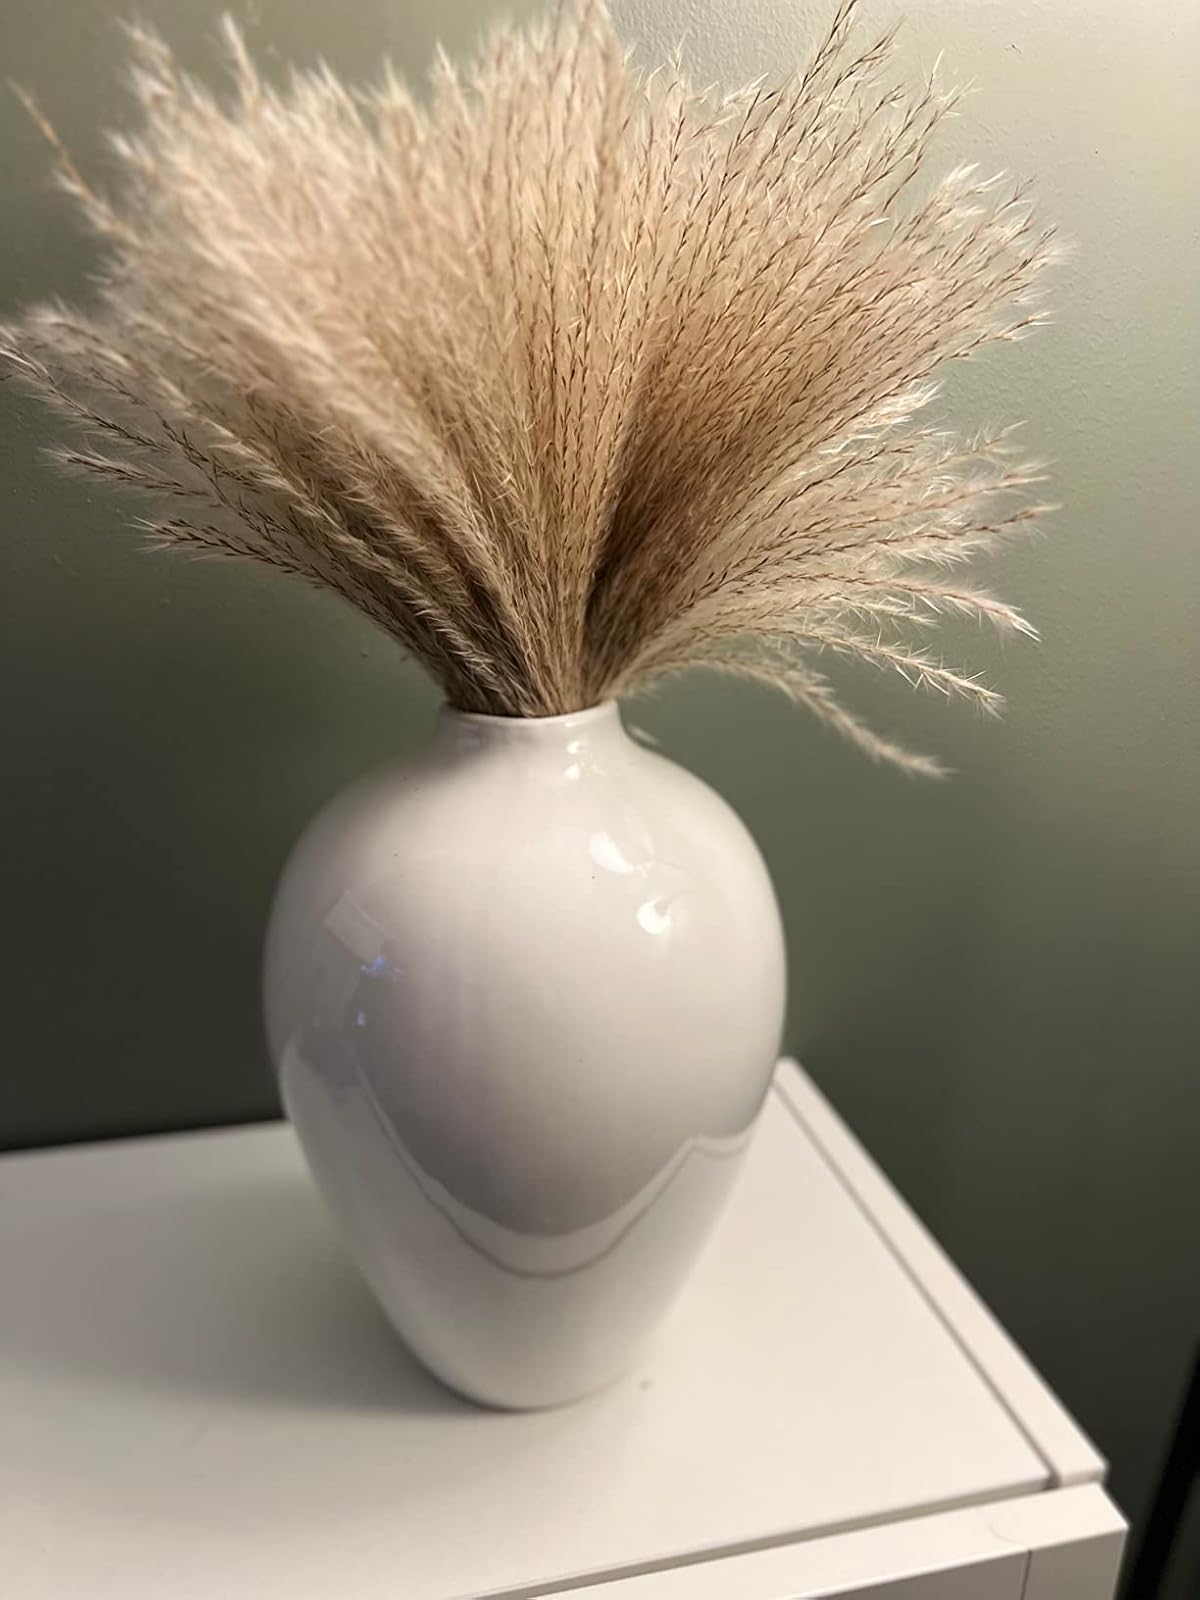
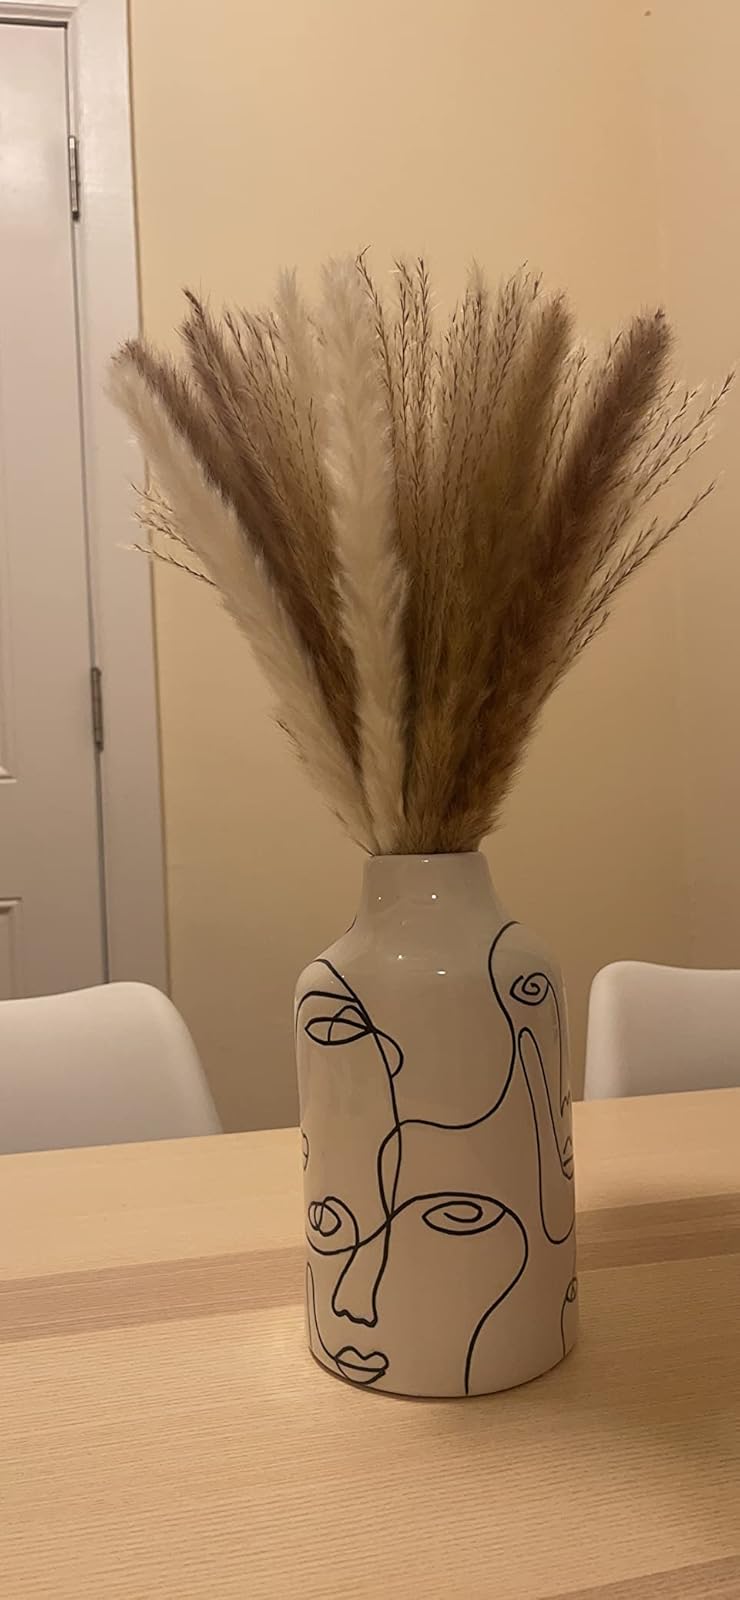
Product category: vase
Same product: no